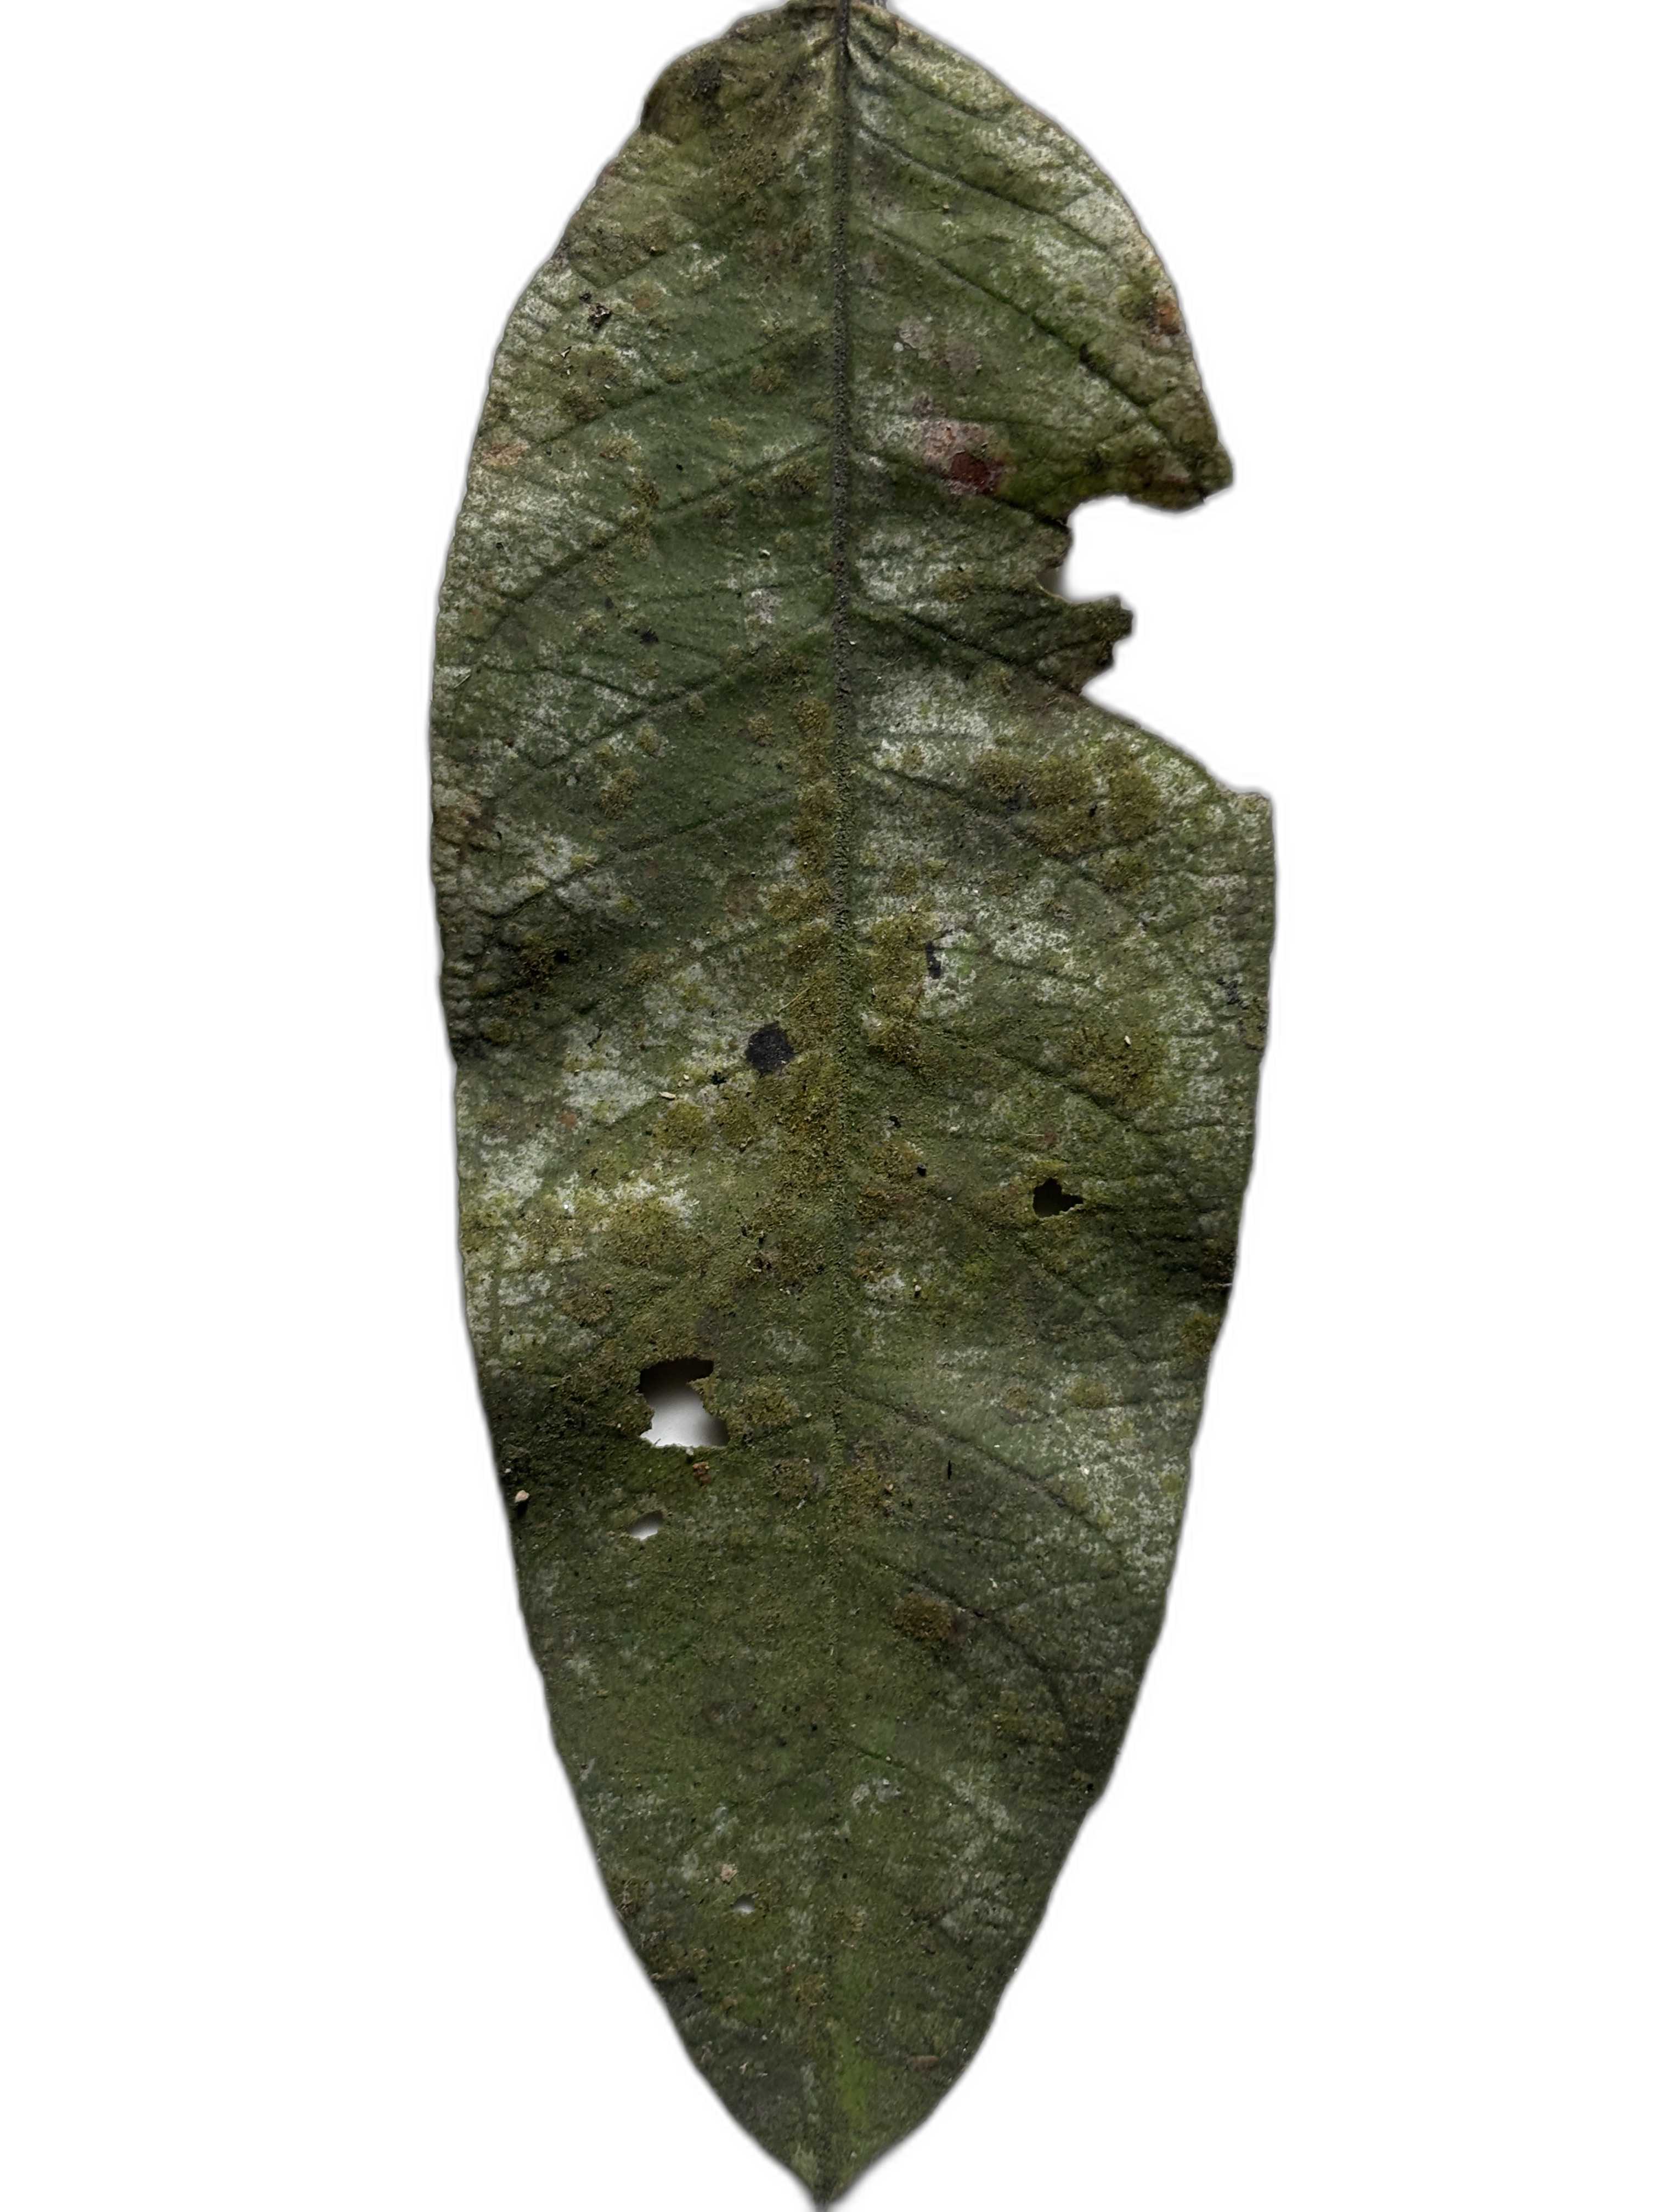
Plant part: leaf
Disease: Anthracnose